Karumady

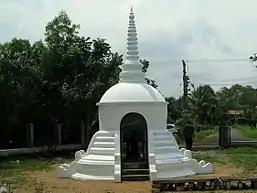

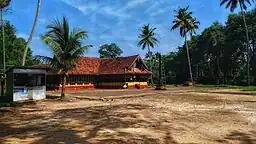
Karumadi Sankara Narayana Temple

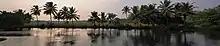
Pamba River at Karumadi, Alappuzha

Karumady is a village three km east of Ambalappuzha in Alappuzha district of the Indian state of Kerala. It is famous for "Karumady Kuttan", the eleventh century black granite statue of Sri Buddha. The left hand side of this statue is missing.